2023 Half Moon Bay shootings

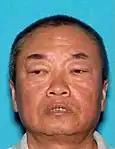

The district attorney said the accused, 66-year-old Chunli Zhao, was from China and had lived in the United States for at least a decade. He stayed with 34 other employees in 2022 when Mountain Mushroom Farm's ownership was changed to California Terra Garden. Zhao was a coworker of the victims at each site at different times and officials have described the shootings as "workplace violence." He has been charged with seven counts of murder, one count of attempted murder, firearm use enhancements, and a count of special circumstance allegation of multiple murder. Zhao later expressed his grievances to investigators and during a jailhouse interview. They ranged from being bullied, working long hours, and his supervisor, who would be killed during the attack, demanding that Zhao pay $100 for a forklift repair after a collision during work. Zhao expressed regret for carrying out the shootings. He could face the death penalty if convicted, though the state of California has a moratorium on executions as of January 2023.